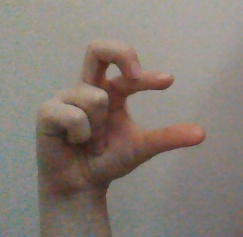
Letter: thal